Austro-Italian ironclad arms race

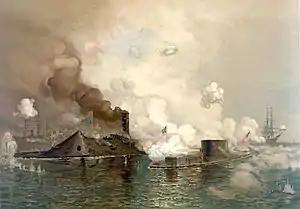

In April 1862, news from across the Atlantic Ocean of the Battle of Hampton Roads reached both Italy and Austria. On 8 March 1862, the Confederate ironclad attacked the Union blockade fleet anchored in Hampton Roads. In the ensuing battle, "Virginia" sank the sailing frigates and . The next day, "Virginia" engaged the Union armored turret ship , and the two ironclads fought one another to a standstill.